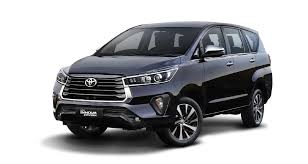
Label: noambulance